Nicholas Easton

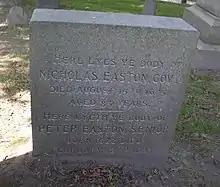

Easton appeared on a list of Newport freemen in 1655, was a commissioner in 1660, and then for the last ten years of his life became seriously involved in the leadership of the colony beginning in 1665. Major changes had occurred since his presidency, such as the government of England changing from a Protectorate back to a Kingdom, with Oliver Cromwell dead and Charles II on the throne, and Harry Vane having been executed for treason. However, for the Rhode Island colony came a very positive development in the form of the Royal Charter of 1663, and Easton was one of several prominent citizens named in the document. In the wake of the disjointed government under the Patent of 1643, the new charter settled once and for all the conflicting claims of colonial existence and ownership. Easton served as Deputy in the General Assembly from Newport from 1665 to 1666, then became the Deputy Governor of the entire colony from 1666 to 1672. In May 1672 William Brenton was elected Governor of the colony, but refused to serve, at which time Easton was elected and served for two terms until 1674 when he was succeeded by William Coddington. He died in August 1675 at the age of 81 years, and was buried in the Coddington Cemetery, sometimes called the Friends' Burial Ground, in Newport next to his second wife, Christian.